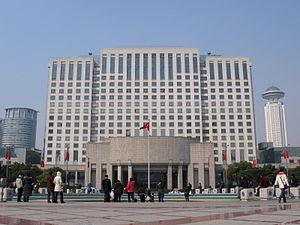
La Mairie de Shanghai ou Hôtel de ville de Shanghai, est située sur la Place du Peuple, dans le quartier de Puxi, à Shanghai. À proximité on trouve, le Musée des Beaux-Arts de Shanghai, le Musée de Shanghai, le Centre d'exposition de la planification urbaine de Shanghai et l'Opéra de Shanghai.